Cyropaedia

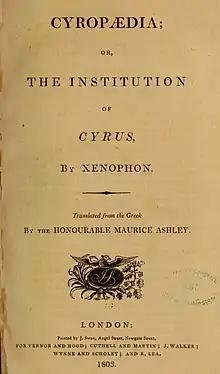
Xenophon's "Cyropaedia", 1803 English edition.

The Cyropaedia, sometimes spelled Cyropedia, is a partly fictional biography of Cyrus the Great, the founder of Persia's Achaemenid Empire. It was written around 370 BC by Xenophon, the Athenian-born soldier, historian, and student of Socrates. The Latinized title "Cyropaedia" derives from the Greek "Kúrou paideía", meaning The Education of Cyrus. Aspects of it would become a model for medieval writers of the genre mirrors for princes. In turn, the "Cyropaedia" strongly influenced the most well-known but atypical of these, Machiavelli's "The Prince", which fostered the rejection of medieval political thinking and development of modern politics.